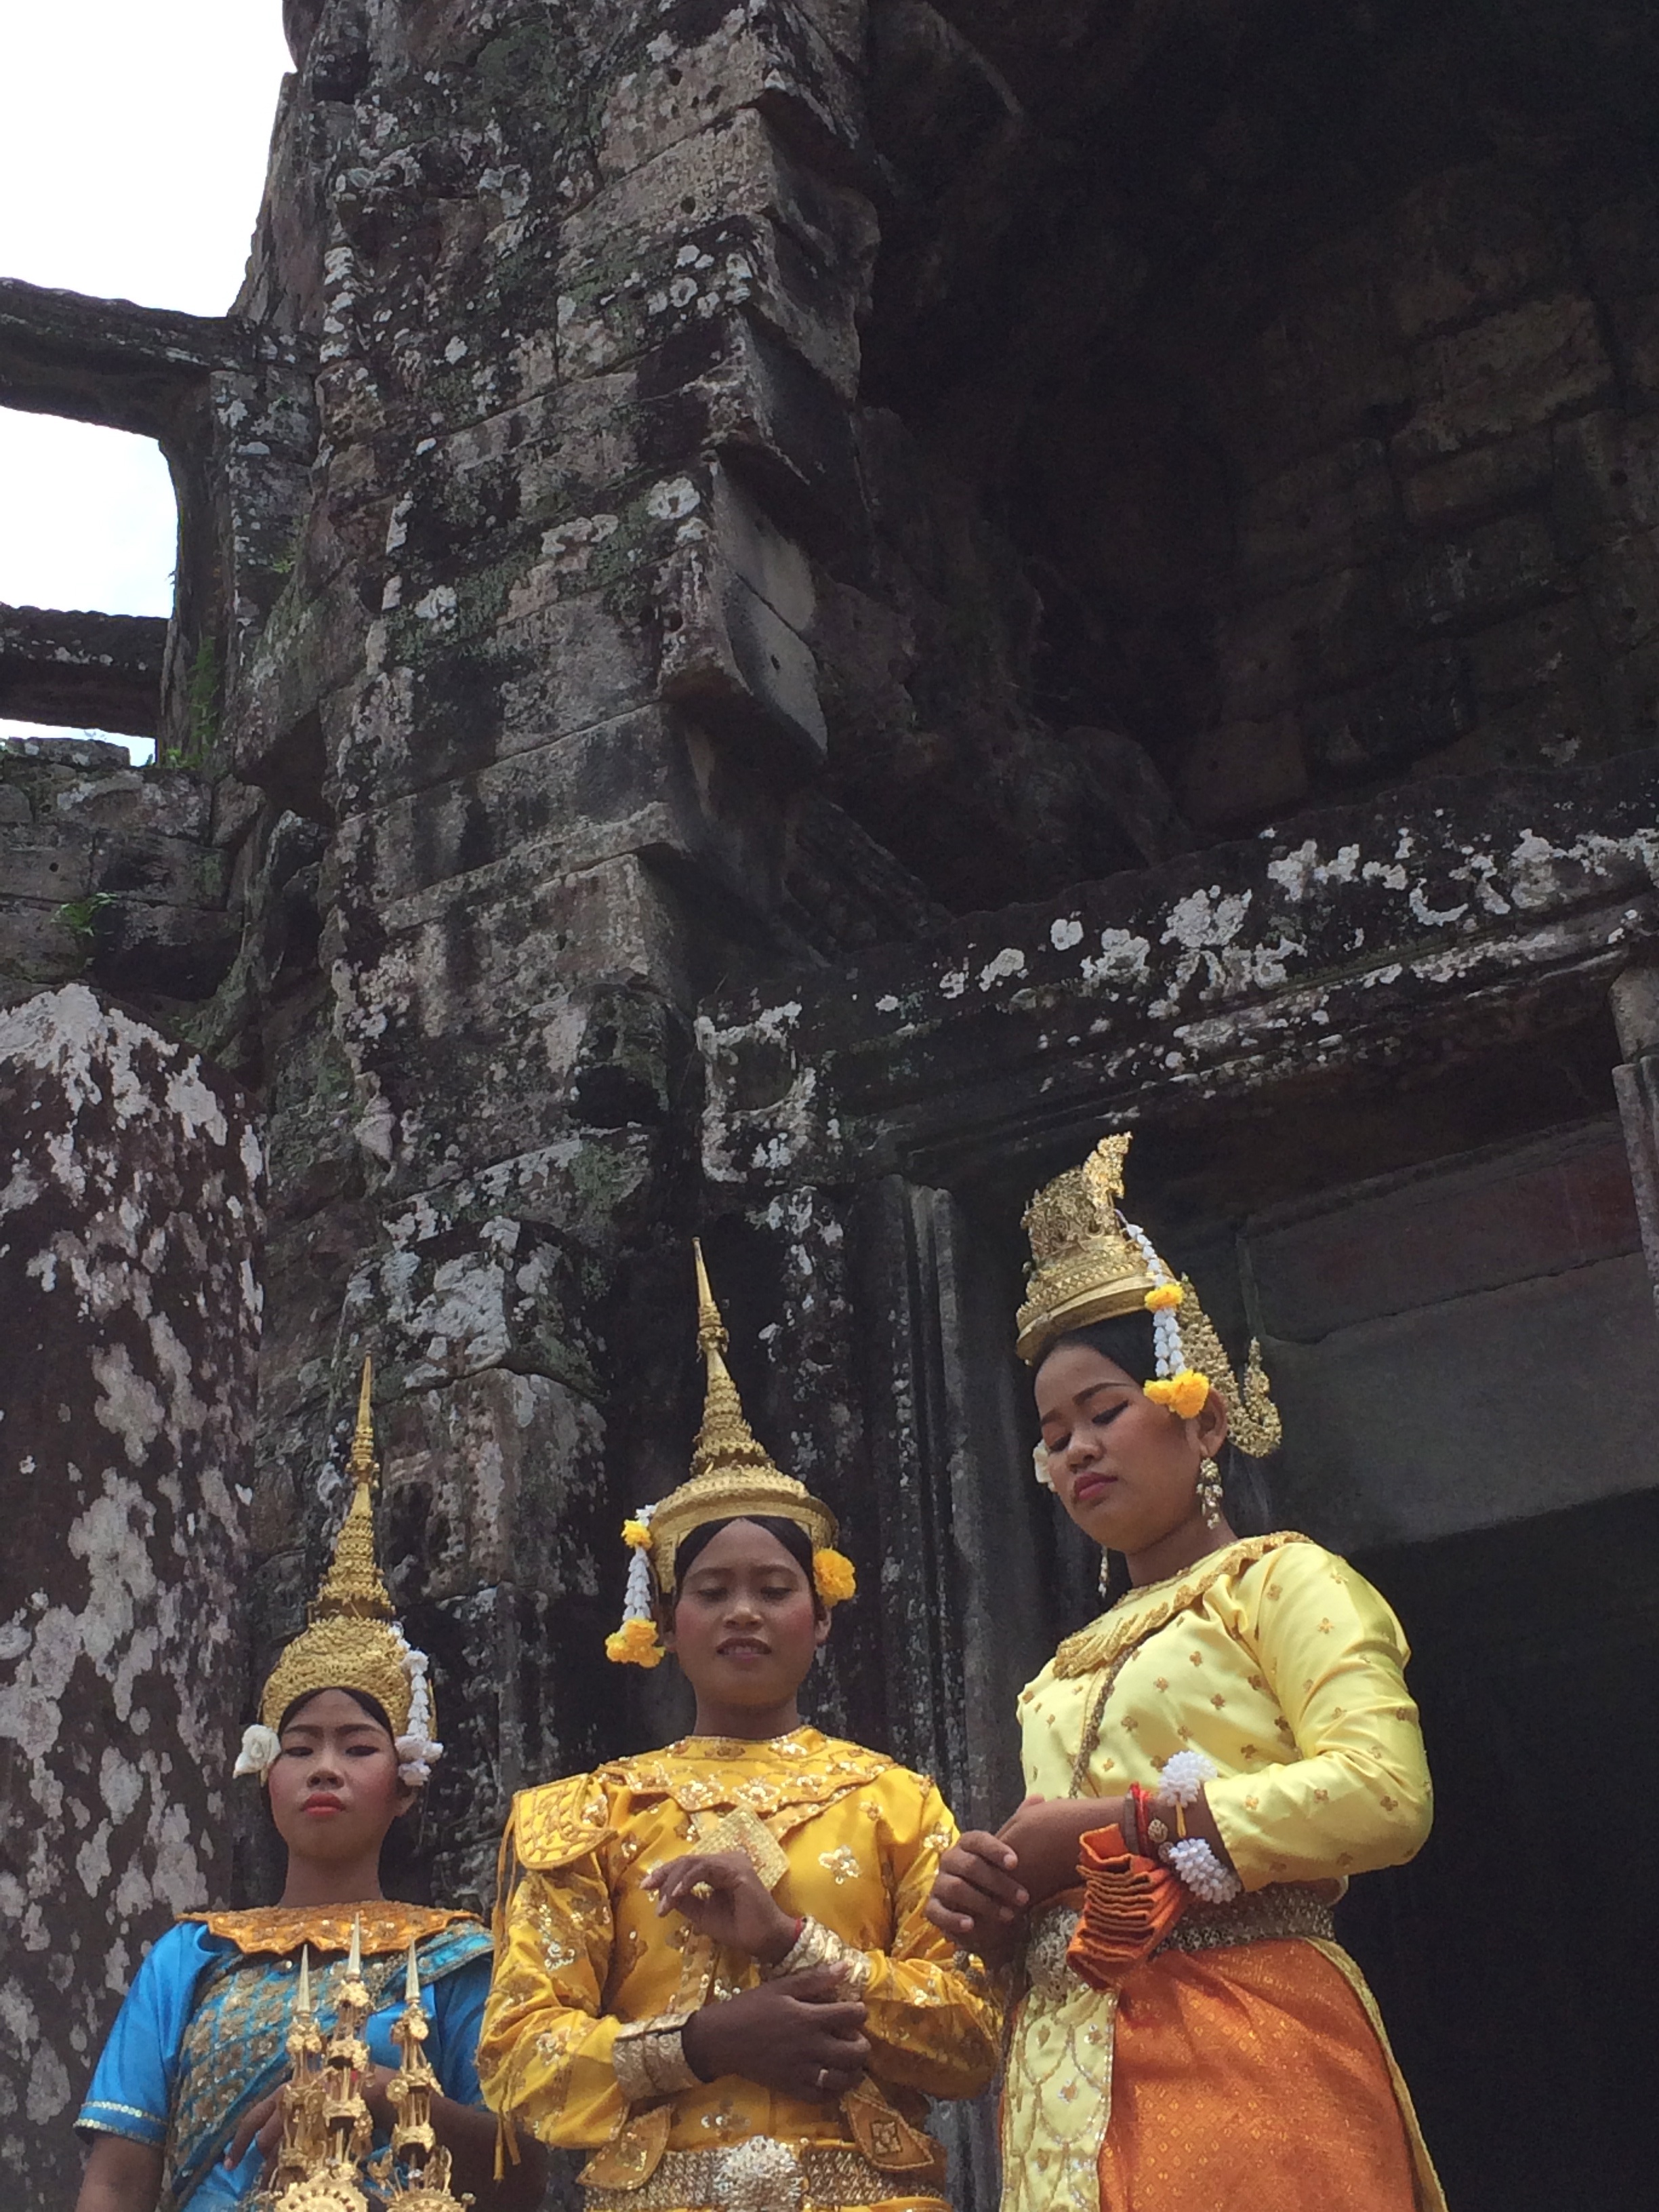
people, monument, female, statue, buddhist, asia, place of worship, festival, dancers, dress, temple, cambodia, culture, costume, angkor wat, silk, traditional, hindu temple, ancient history, siam reap